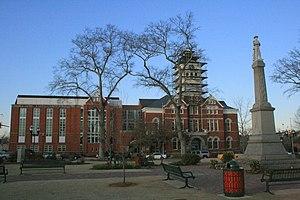
La ville de McDonough est le siège du comté de Henry, dans l’État de Géorgie, aux États-Unis. Sa population s’élevait à 22 084 habitants lors du recensement de 2010, estimée à 23 964 habitants en 2016.